Senyavin Islands

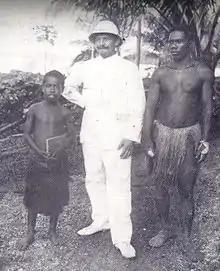
Photo of Karl Kammerich, part of the German colonial presence, 1899–1914 (photo 1905–1910)

On Pohnpei, pre-colonial history is divided into three eras: "Mwehin Kawa" or "Mwehin Aramas" (Period of Building, or Period of Peopling, before ca. 1100); "Mwehin Sau Deleur" (Period of the Lord of Deleur, ca. 1100 to ca. 1628); and "Mwehin Nahnmwarki" (Period of the Nahnmwarki, ca. 1628 to ca. 1885). Pohnpeian legend recounts that the Saudeleur rulers, the first to bring government to Pohnpei, were of foreign origin. The Saudeleur centralized form of absolute rule is characterized in Pohnpeian legend as becoming increasingly oppressive over several generations. Arbitrary and onerous demands, as well as a reputation for offending Pohnpeian deities, sowed resentment among Pohnpeians. The Saudeleur Dynasty ended with the invasion of Isokelekel, another semi-mythical foreigner, who replaced the Saudeleur rule with the more decentralized "nahnmwarki" system in existence today.